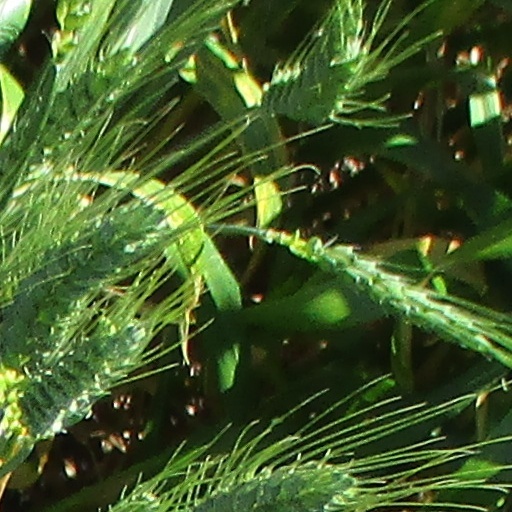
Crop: wheat